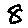
Label: 8